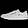
Label: Sneaker